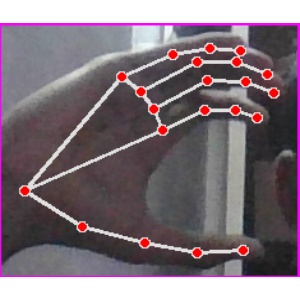
अक्षर: ऋ